Pöstlingbergbahn

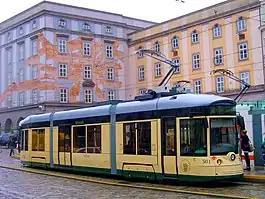
One of the Pöstlingbergbahn's new low-floor tramcars, at Hauptplatz in the city center

The Pöstlingbergbahn is a narrow-gauge electric railway, or "mountain tramway", in Linz, Austria. It connects the main square in the centre of Linz with the district of Pöstlingberg, located at the top of a hill (or small mountain) at the northern end of the city. Opened in 1898, for 110 years the metre-gauge railway ran from a terminal station in Linz's Urfahr neighbourhood, located across from the terminus of urban tram route 3, to Pöstlingberg. In 2009, service was extended from Urfahr to the city centre. To permit this change, the railway was regauged from to and a track connection to the Linz tram network was built. Service was suspended from March 2008 until May 2009 for this work. With a maximum grade of 11.6%, the Pöstlingbergbahn is one of the steepest adhesion railways in the world. There are steeper grades on at least one other tram system, that of Lisbon, but the Pöstlingbergbahn is still among the world's steepest adhesion railways and has the steepest grade of any in Austria.